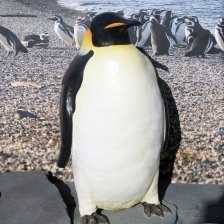
Species: EMPEROR PENGUIN
Scientific name: APTENODYTES FORSTERI
ImageNet parent category: king_penguin